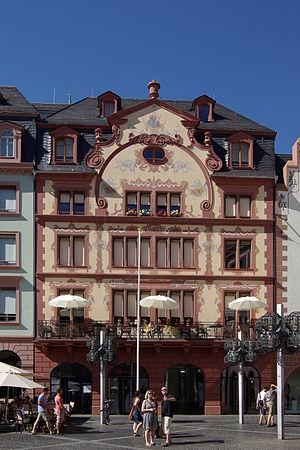
Maximilian von Welsch, né à Kronach en principauté épiscopale de Bamberg le 23 février 1671 et mort à Mayence le 15 octobre 1745, est un architecte militaire allemand. En tant qu'officier du génie, il dirigea les travaux de fortification de la forteresse de Mayence.